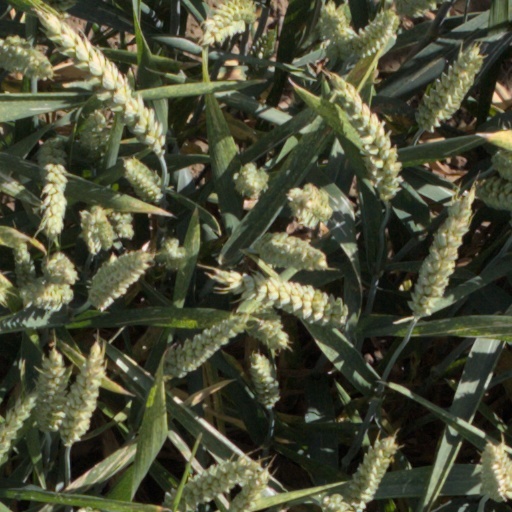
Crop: wheat